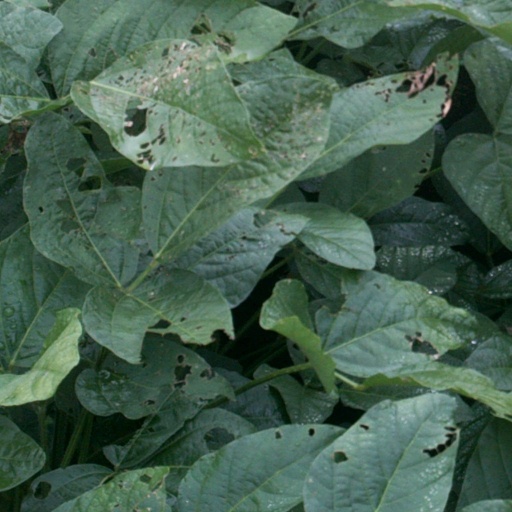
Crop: soybean